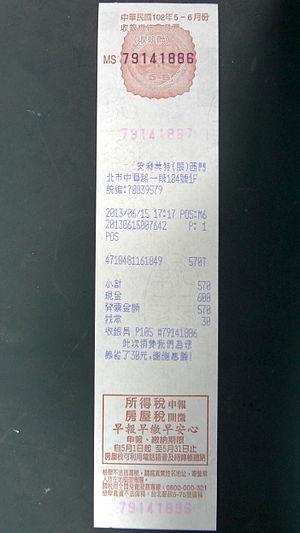
La loterie des tickets de caisse est un système de loterie mis en place à Taïwan, en 1951, pour encourager les gens à demander les tickets correspondant à leurs achats.